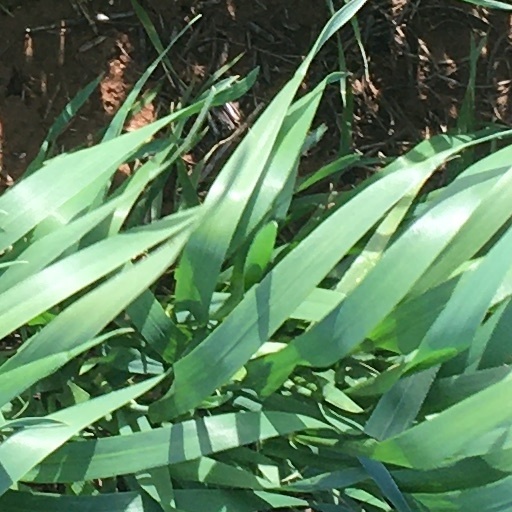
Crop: wheat